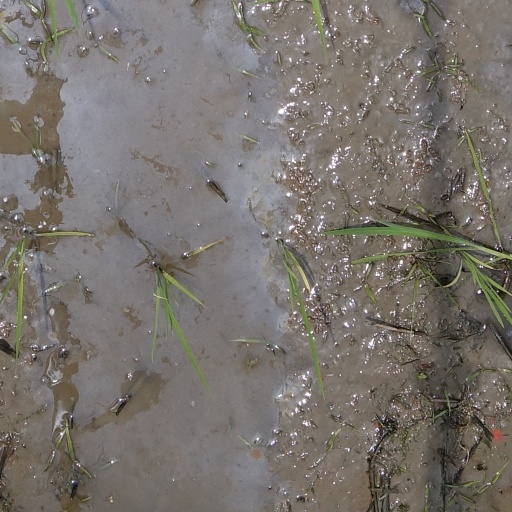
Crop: rice